NGC 1531

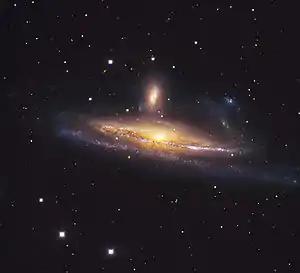
NGC 1531 (above) with large barred spiral galaxy NGC 1532

NGC 1531 is a dwarf galaxy in the constellation Eridanus that is interacting with the larger spiral galaxy NGC 1532.